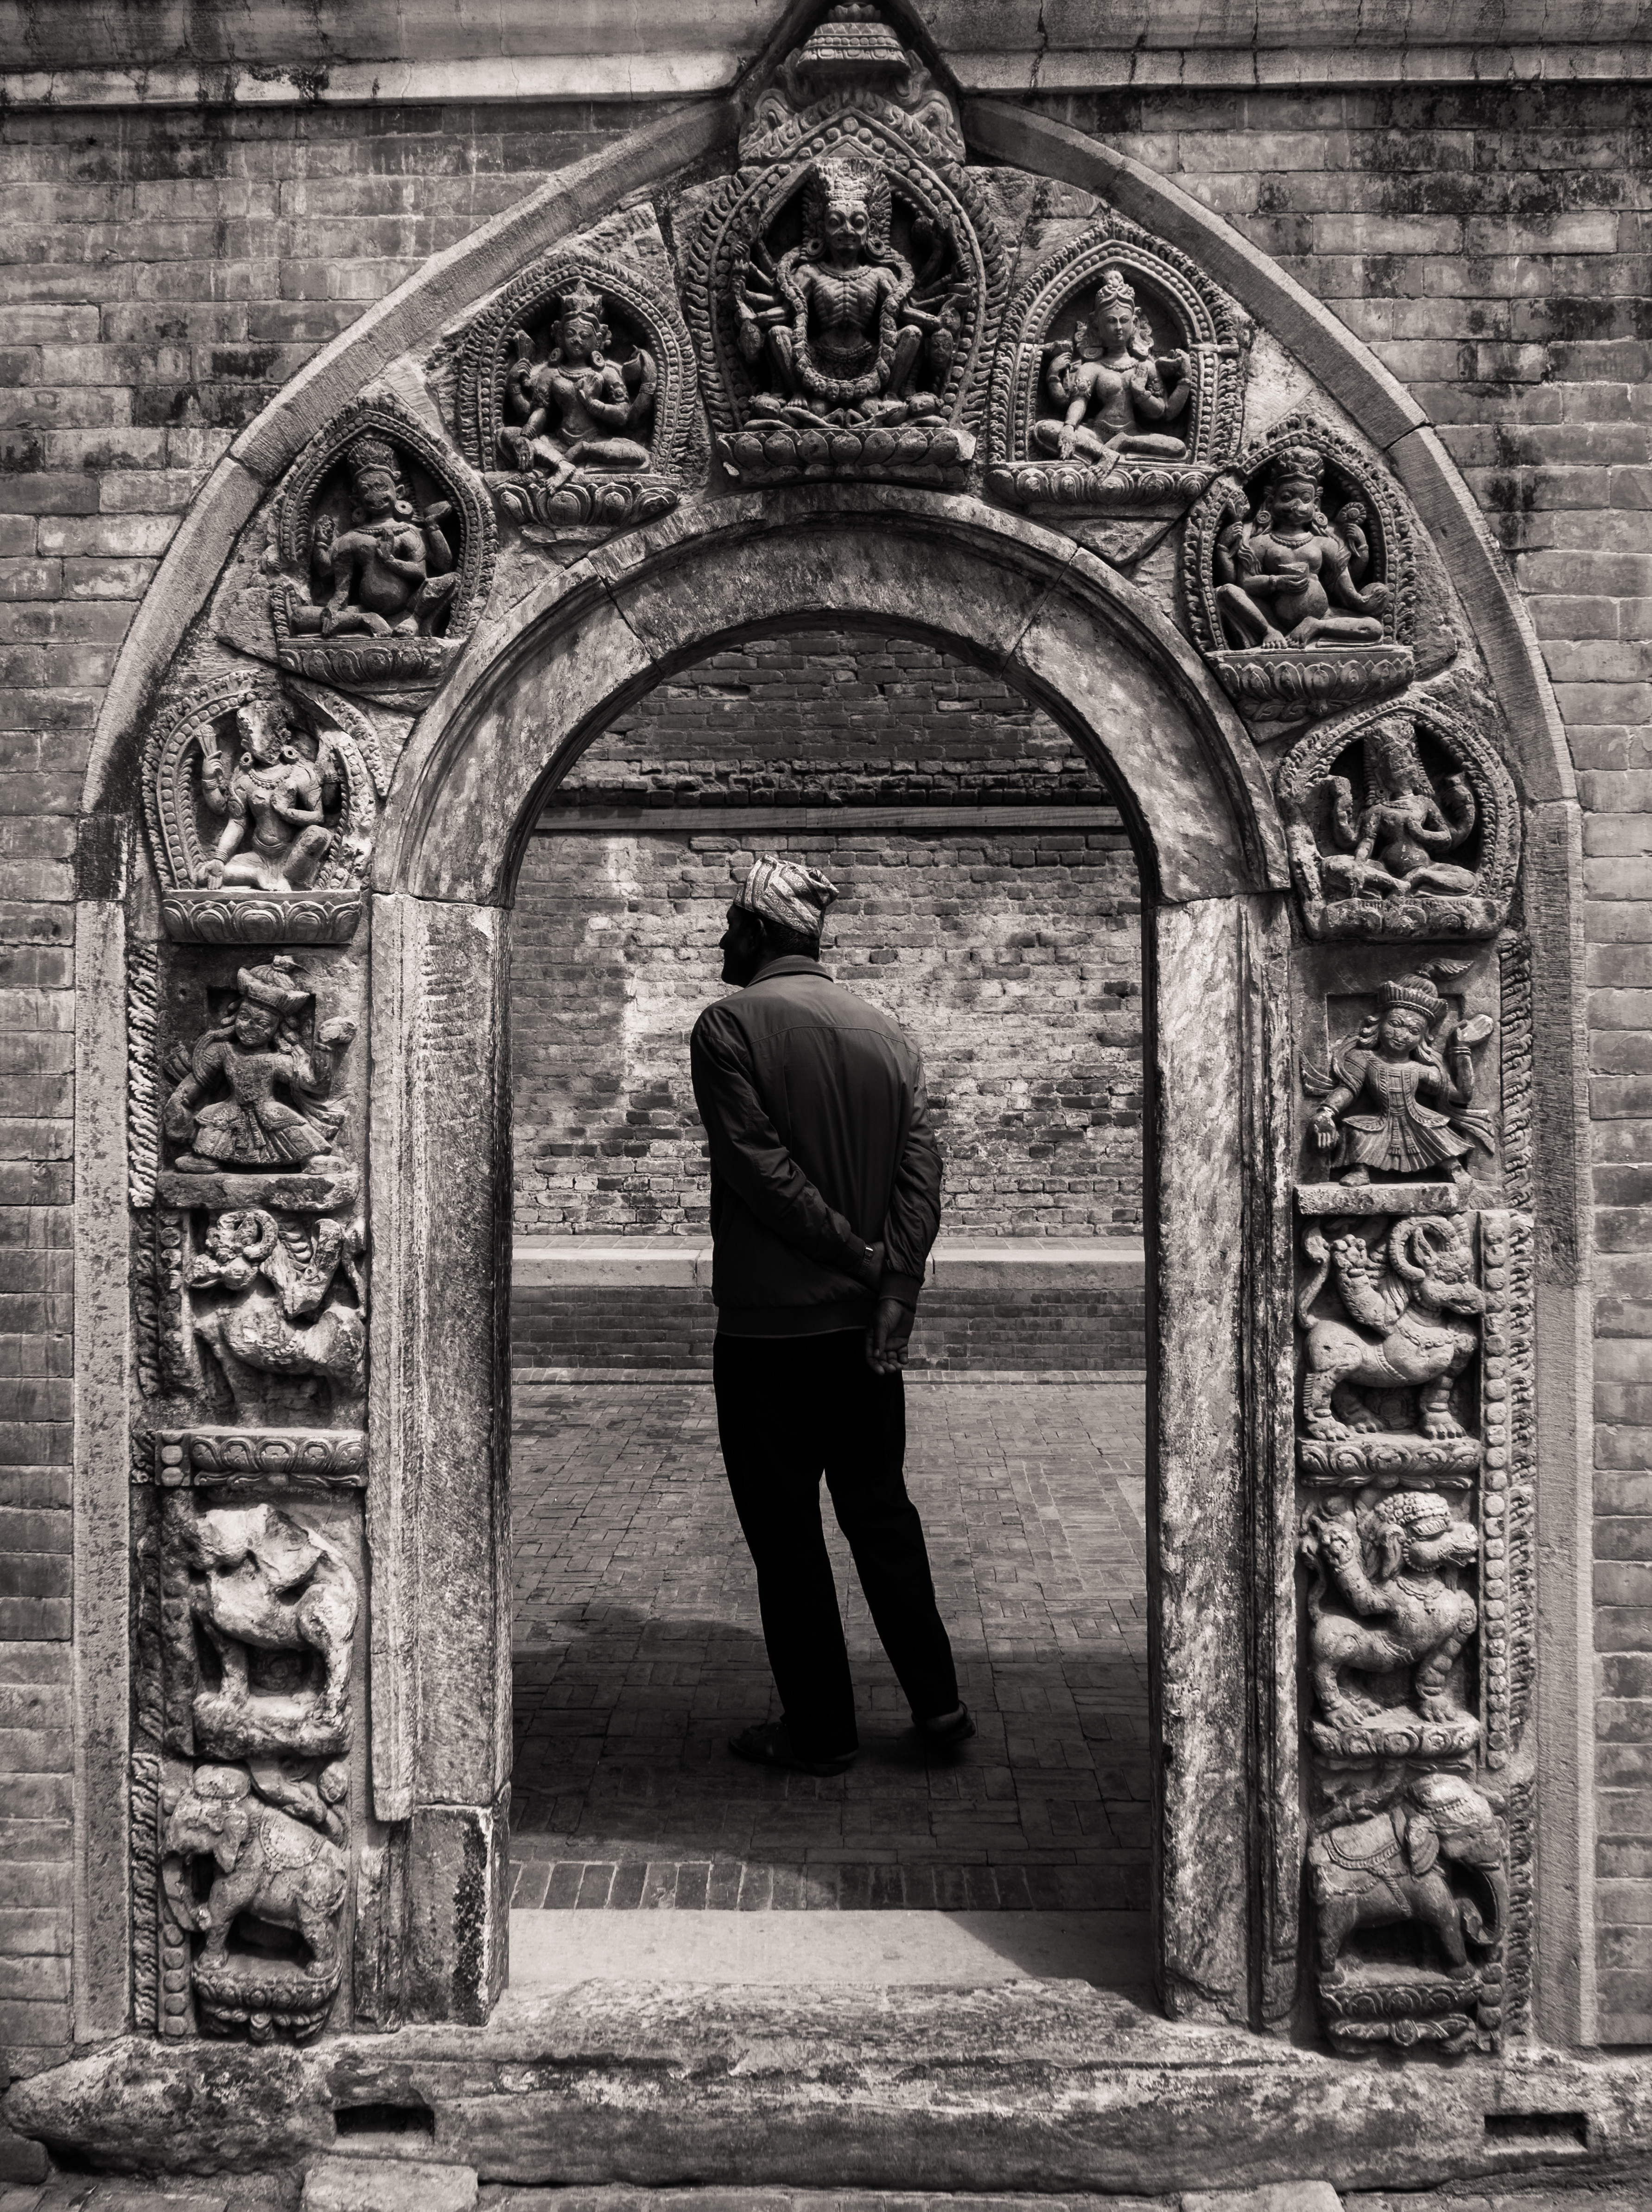
rock, black and white, architecture, window, monument, statue, arch, column, landmark, black, monochrome, door, sculpture, art, temple, ruins, symmetry, photograph, history, iron, carving, monochrome photography, ancient history